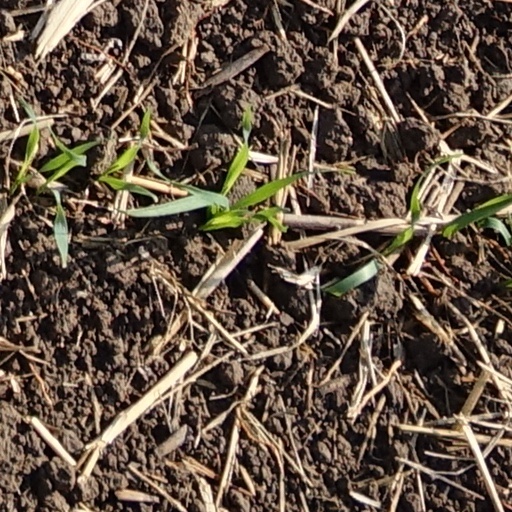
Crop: wheat